Blue Island, Illinois

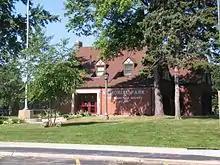
Memorial Park Field House, dedicated on Memorial Day, 1938

The park district was formed in 1909 and in 1912 acquired the property of the late Benjamin Sanders, who was Blue Island's first village president when the village incorporated in 1872 and served as the chairman of the building committee of the Cook County Board after the Great Chicago Fire of 1871. The property was laid out by the Chicago engineer V.B. Roberts with architectural work by A.R. Grosse and included Sanders' home, which was remodeled into a field house and also provided living quarters for the park's superintendent. Central Park eventually offered tennis courts, playground equipment, and the community's first swimming pool. It was vacated by the park district in 1965 when St. Francis Hospital acquired the property for $325,000. to build its east campus there.